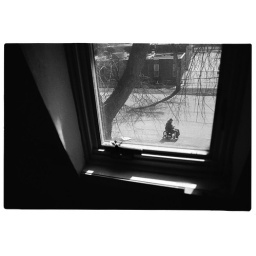
Man in wheel chair through my bedroom window